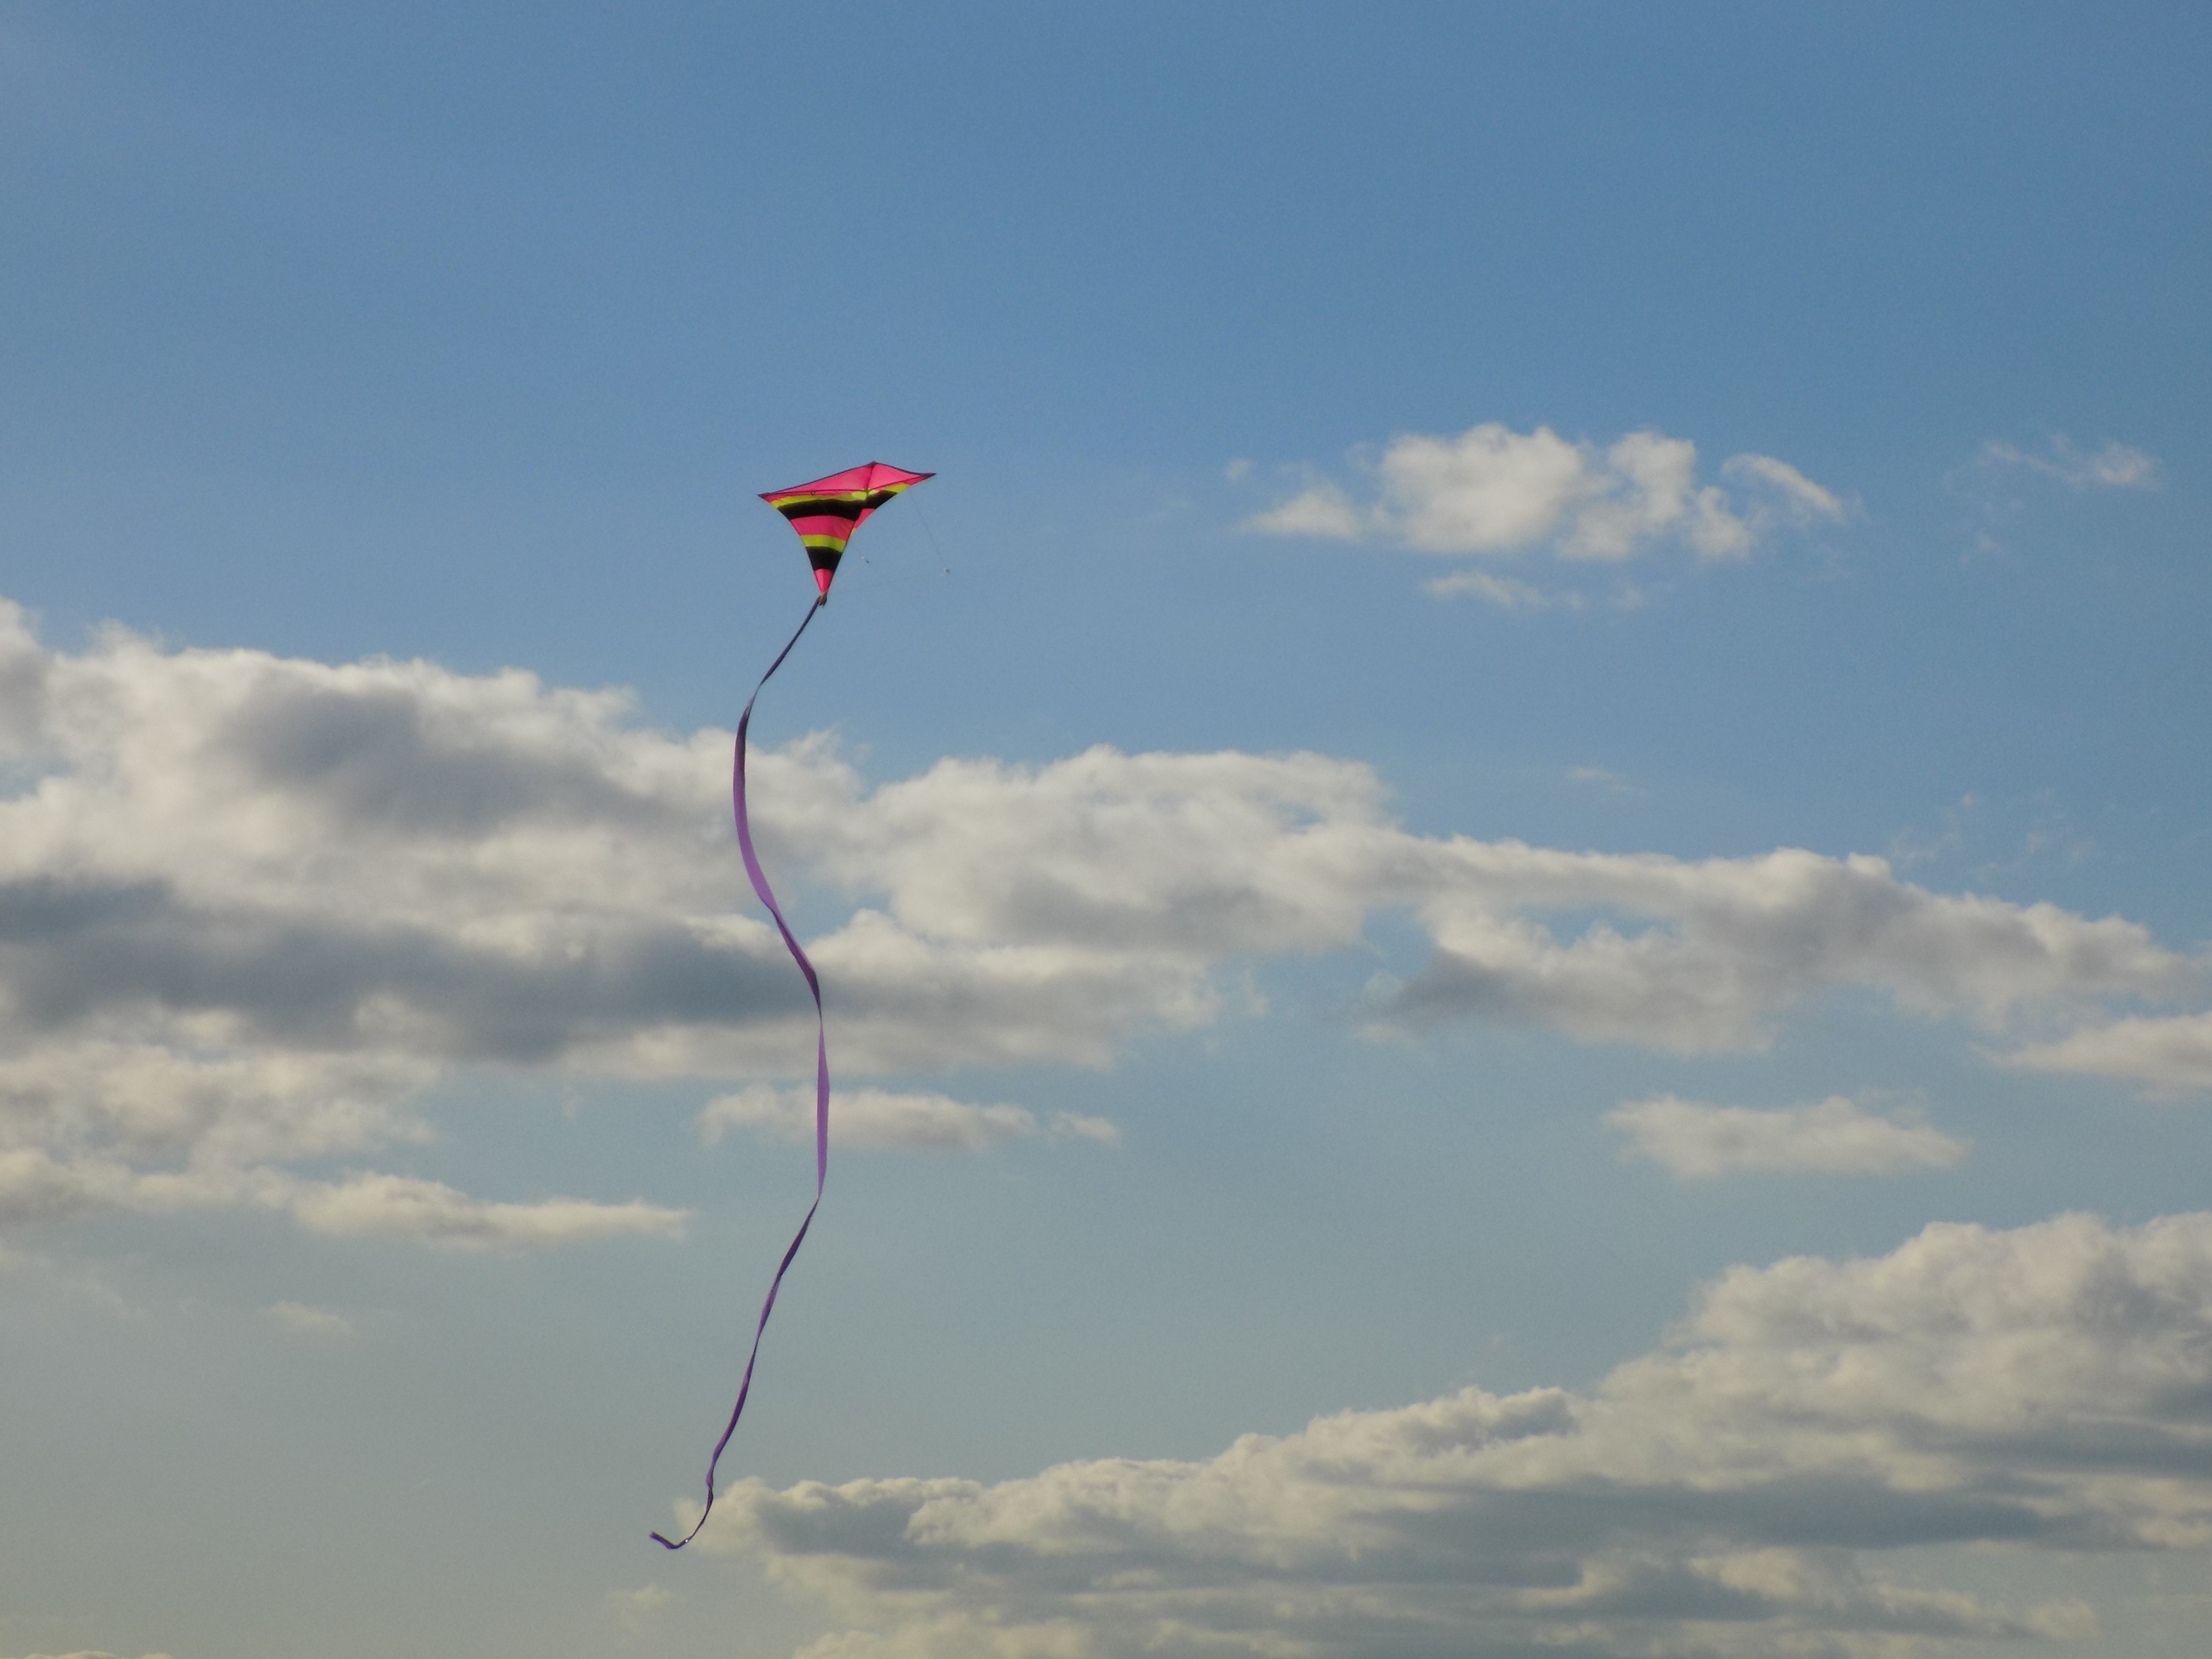
sky, wind, fly, kite, autumn, toy, clouds, sports, dragon, kites rise, atmosphere of earth, windsports, kite sports, individual sports, sport kite